Merenre Nemtyemsaf I

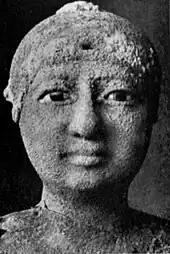
The smaller copper statue from Hierakonpolis, representing Merenre or a young Pepi I

Merenre was the son of king Pepi I Meryre and queen Ankhesenpepi I, also called Ankhesenmeryre. Pepi I probably begot him in his old age. Ankhesenpepi's motherhood is indicated by her titles. She bore the title of "mother of the king of Upper and Lower Egypt of the pyramid of Merenre" in tomb inscriptions, a style which at the time indicated relation to the king. Ankhesenpepi was a daughter of the nomarch of Abydos, Khui, and his wife Nebet. Pepi I made her into a vizier, the sole woman of the Old Kingdom period known to have held such a title. Khui and Nebet's son, Merenre's uncle Djau, served in the position of vizier under Merenre and Pepi II Neferkare.